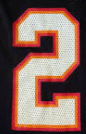
Number: 2